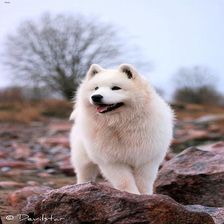
Species: dog
Breed: samoyed